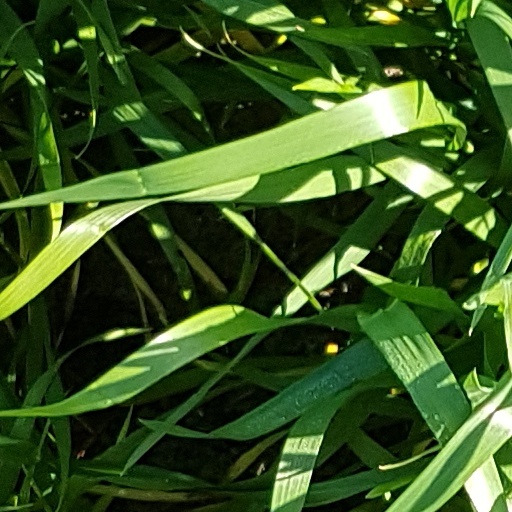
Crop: wheat